Józef Teodorowicz

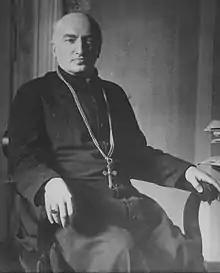
Józef Teodorowicz

Józef Teodorowicz (25 August 1864 – 4 December 1938) was the last Armenian Catholic Archbishop of Lviv. All of his family were of Armenian origin and had lived for centuries in Poland.